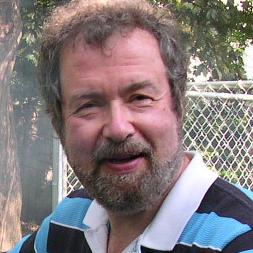
Age: 58